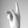
ASL letter: K